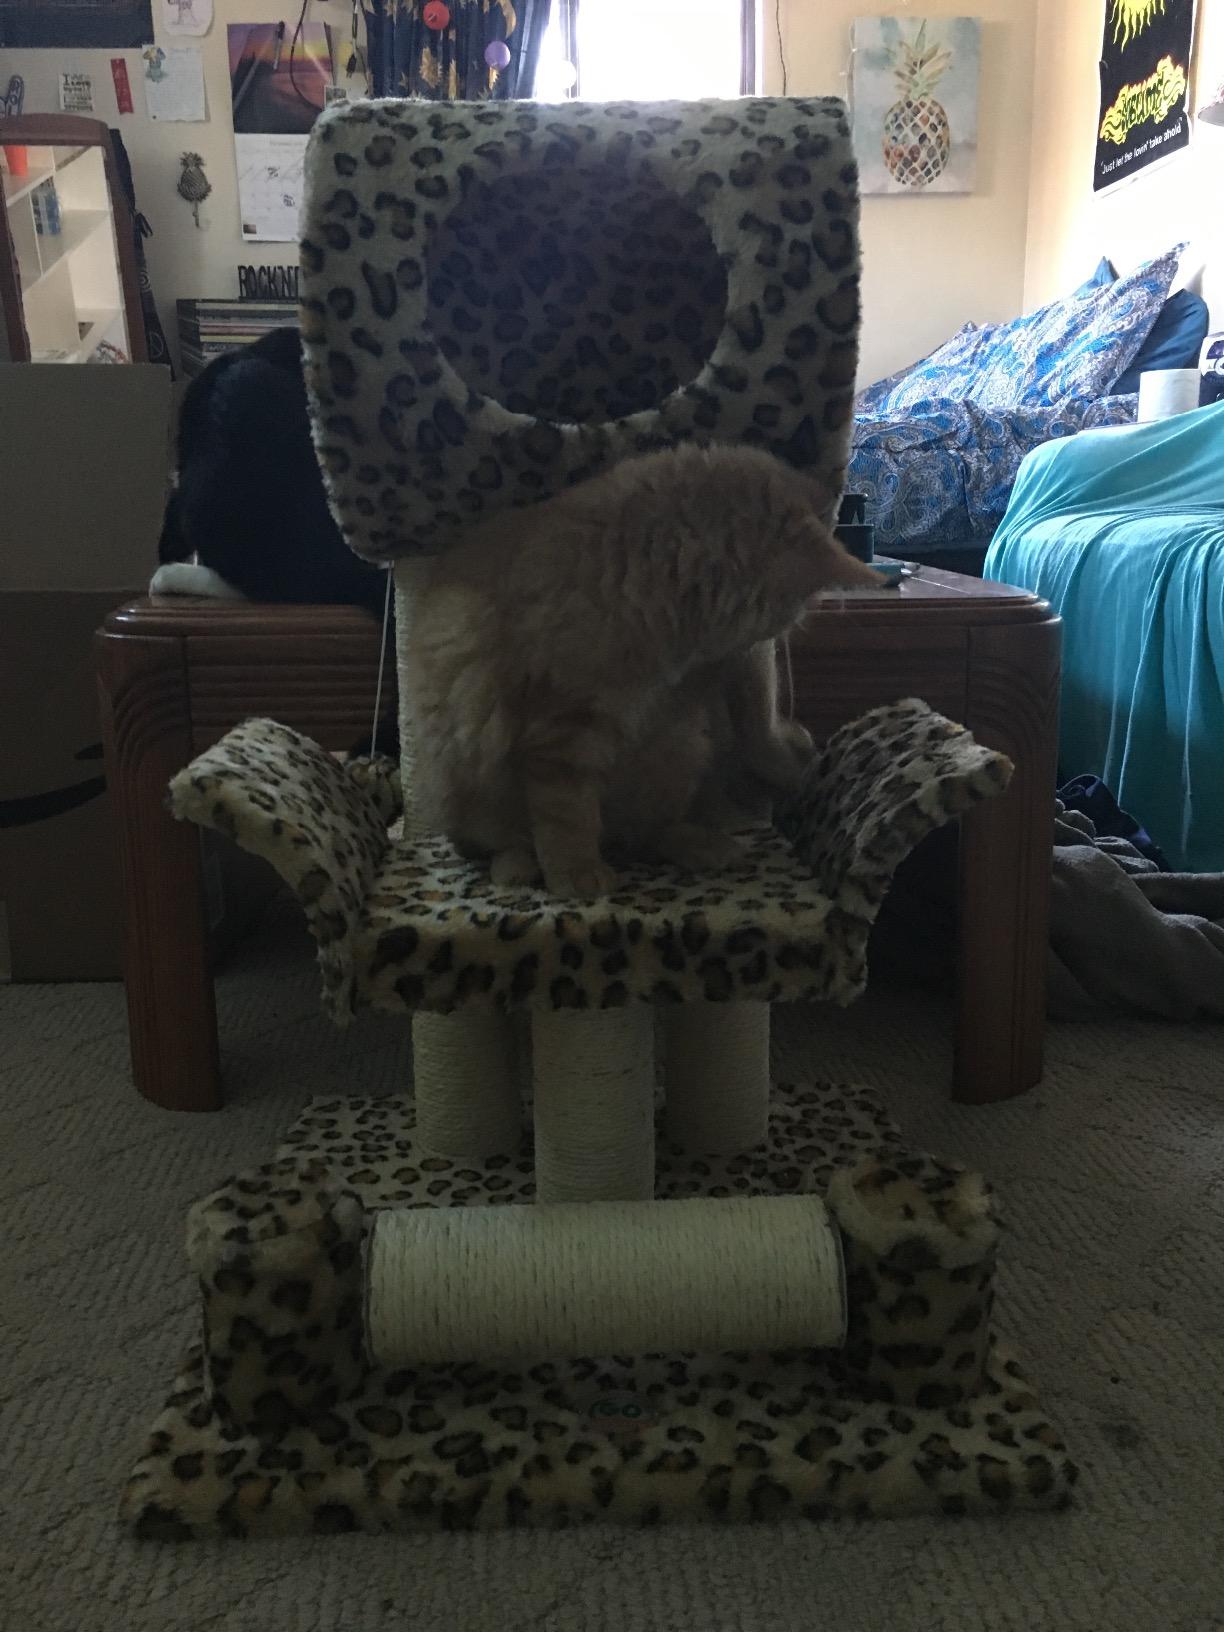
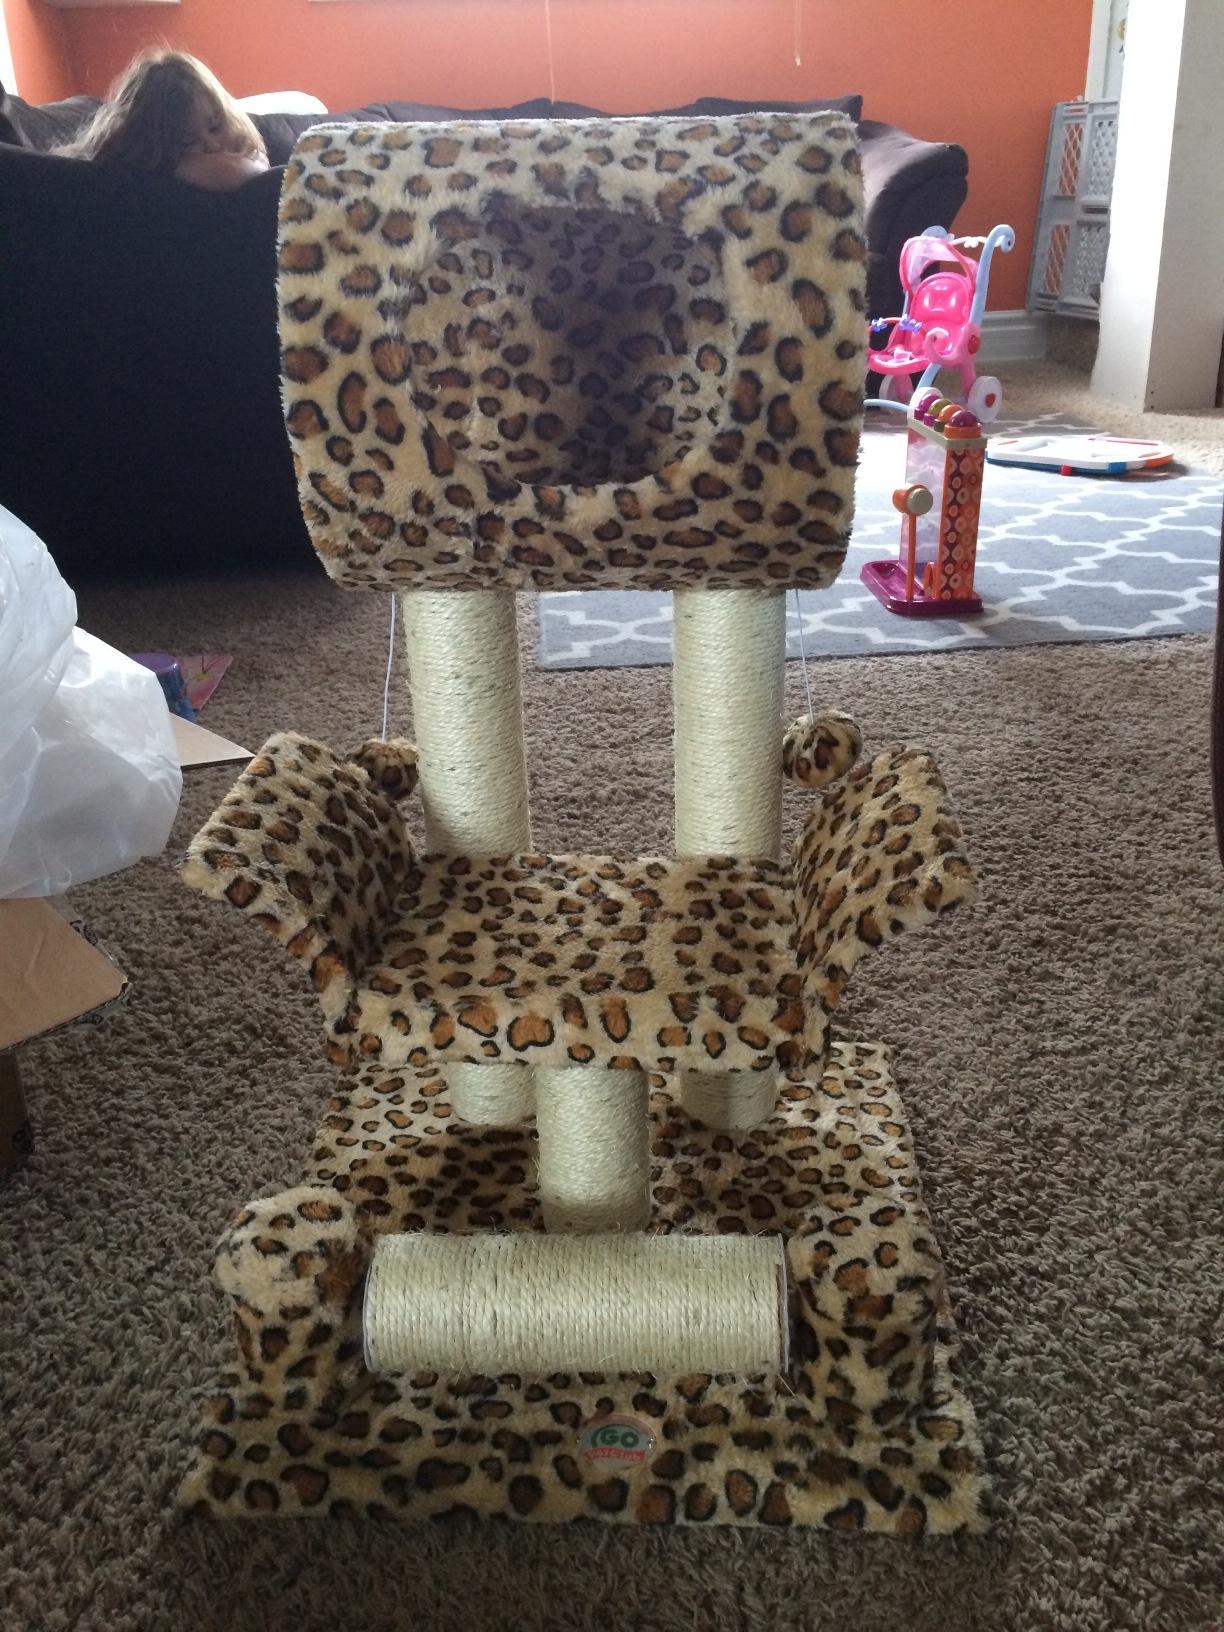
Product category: items_cat tree
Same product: yes